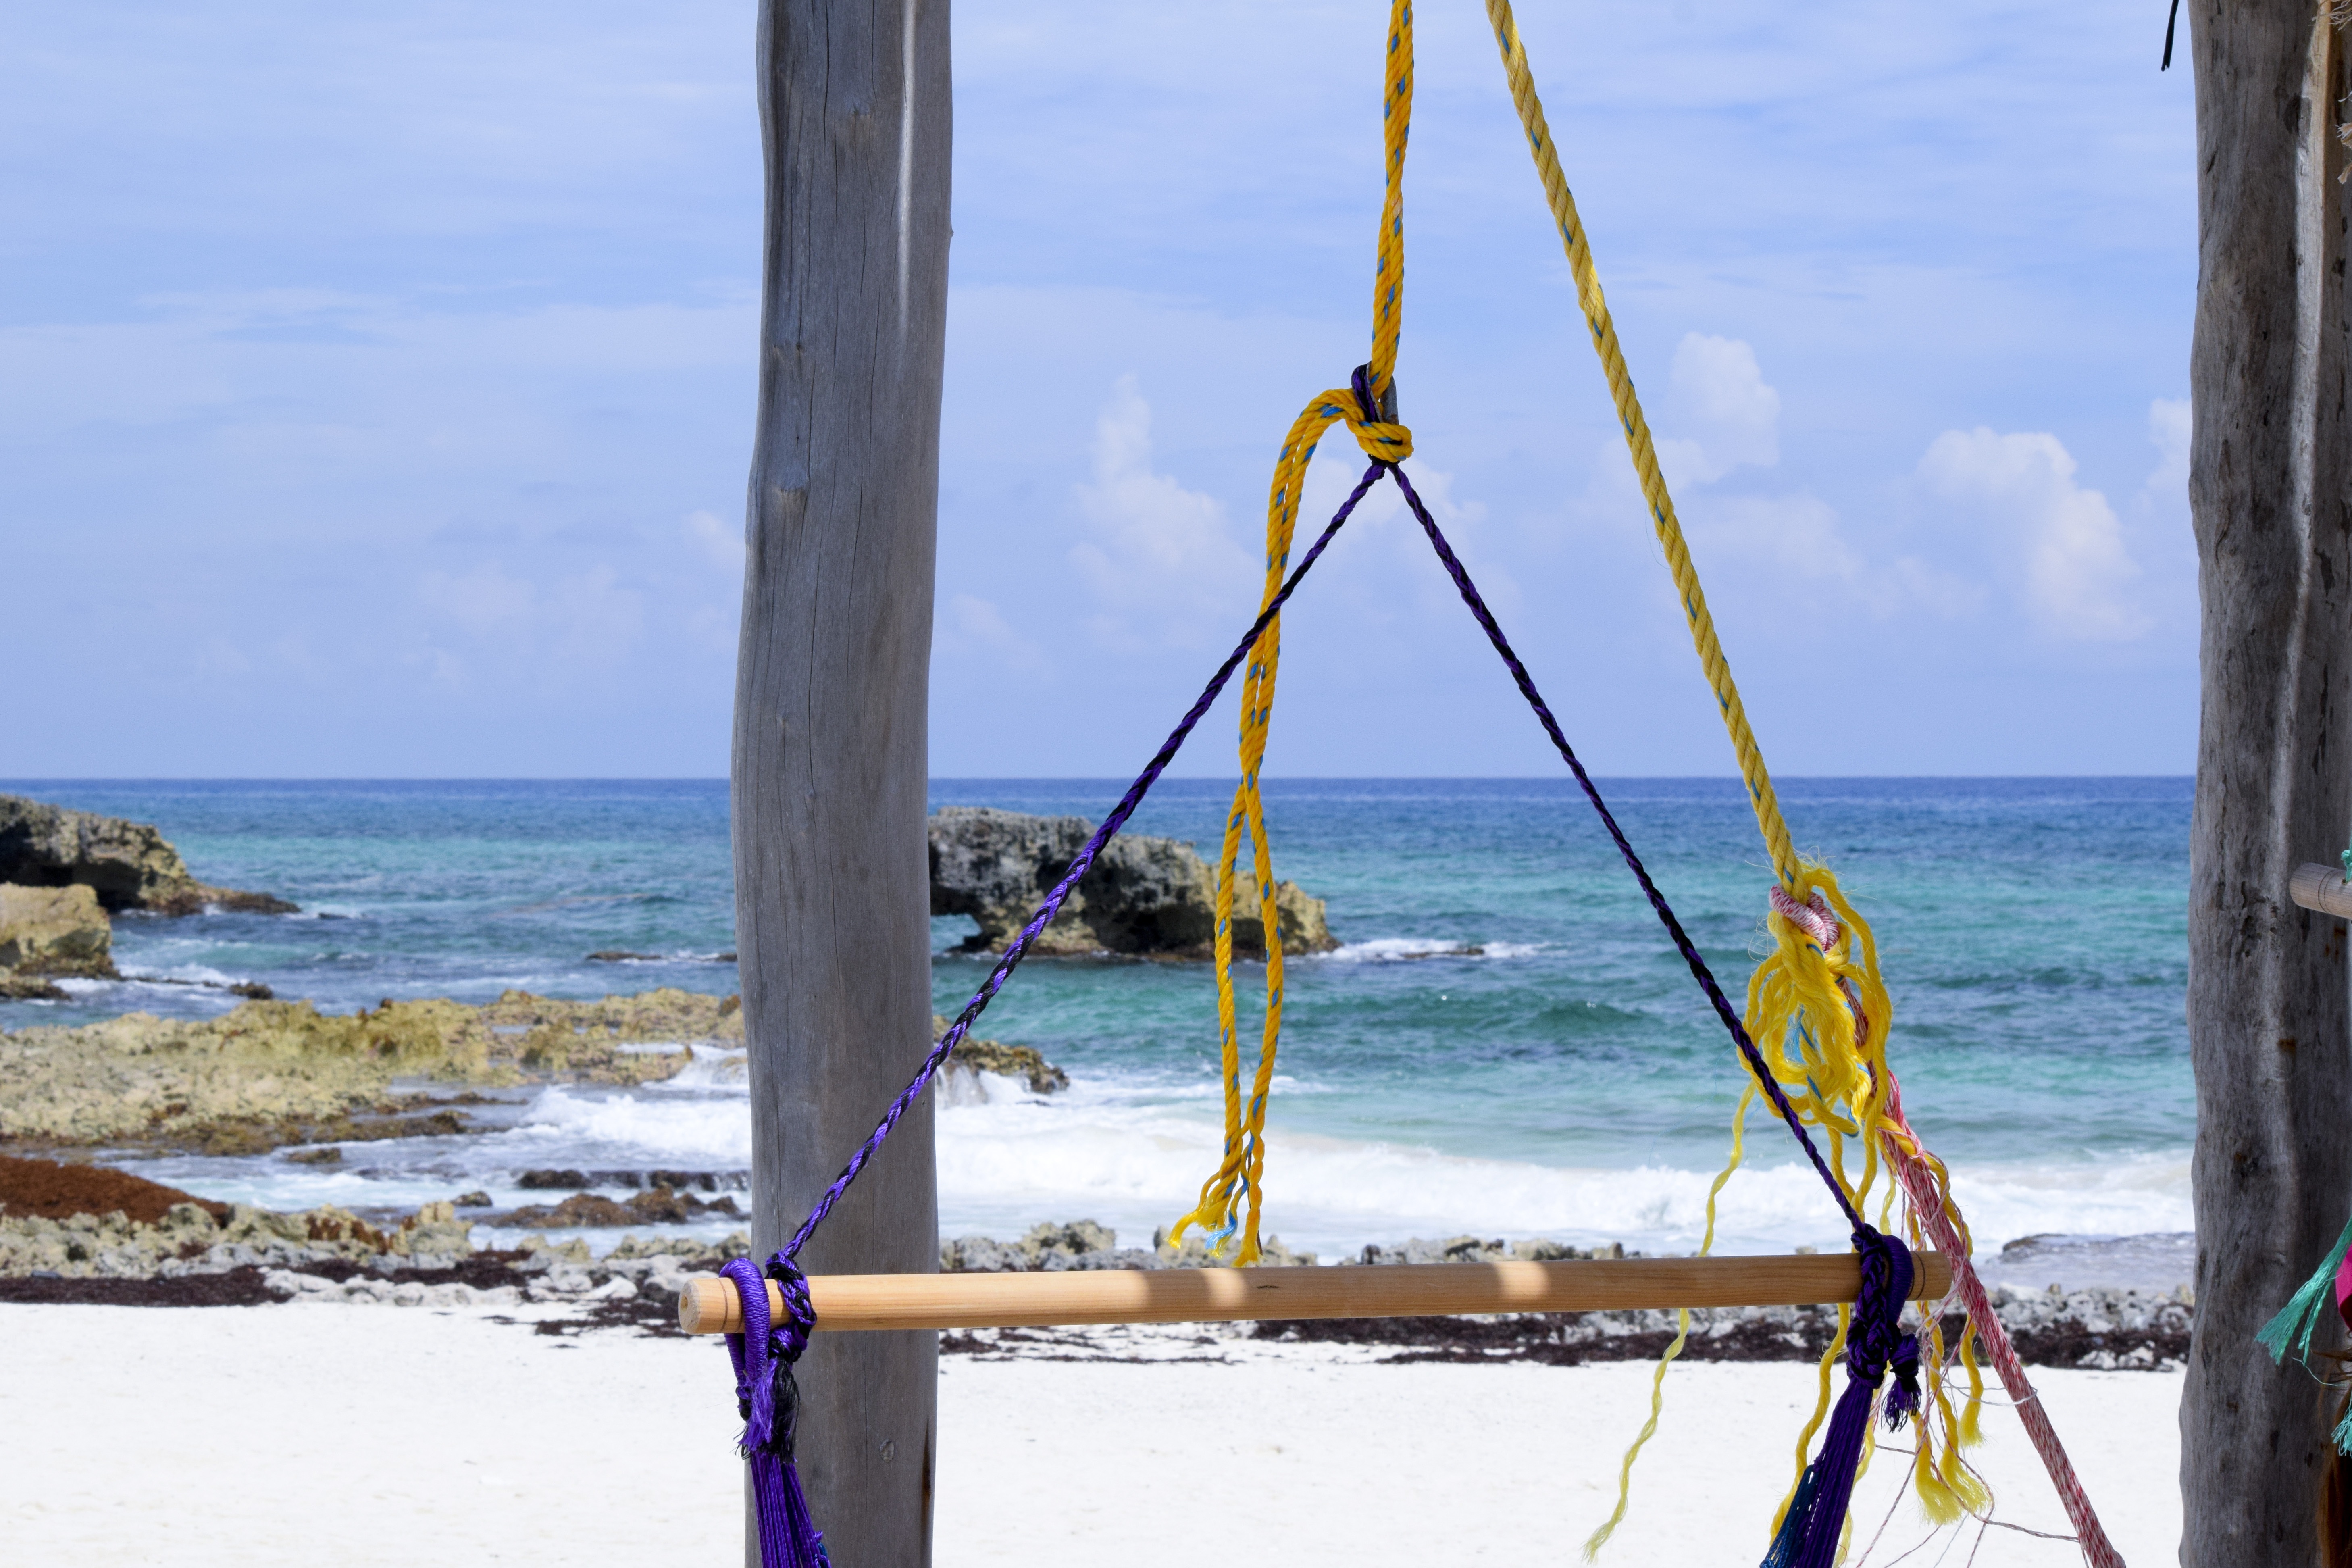
beach, sea, coast, water, nature, sand, ocean, sky, shore, wave, vacation, travel, coastline, vehicle, relax, paradise, tranquil, tropical, seascape, bay, island, blue, hammock, outdoors, mexico, caribbean, destinations, cozumel